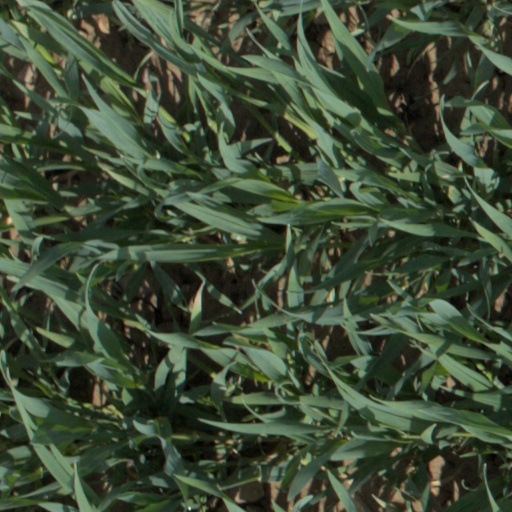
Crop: wheat